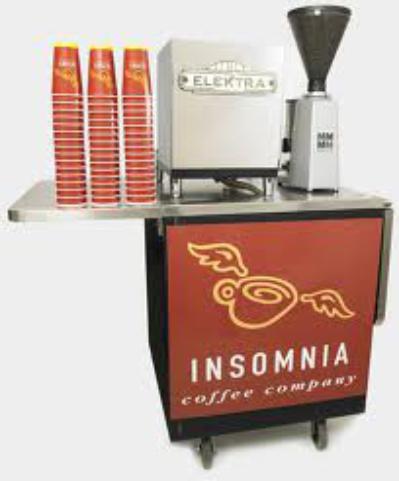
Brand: Insomnia Coffee Company
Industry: Food